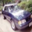
Label: automobile